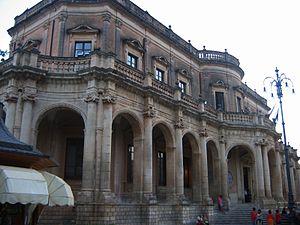
Vincenzo Sinatra est un architecte sicilien du XVIIIᵉ siècle, originaire de Noto.
Le Val di Noto est le nom d'une aire géographique dominée par les monts Hybléens située dans le sud-est de la Sicile.